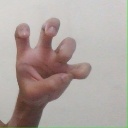
अक्षर: छ